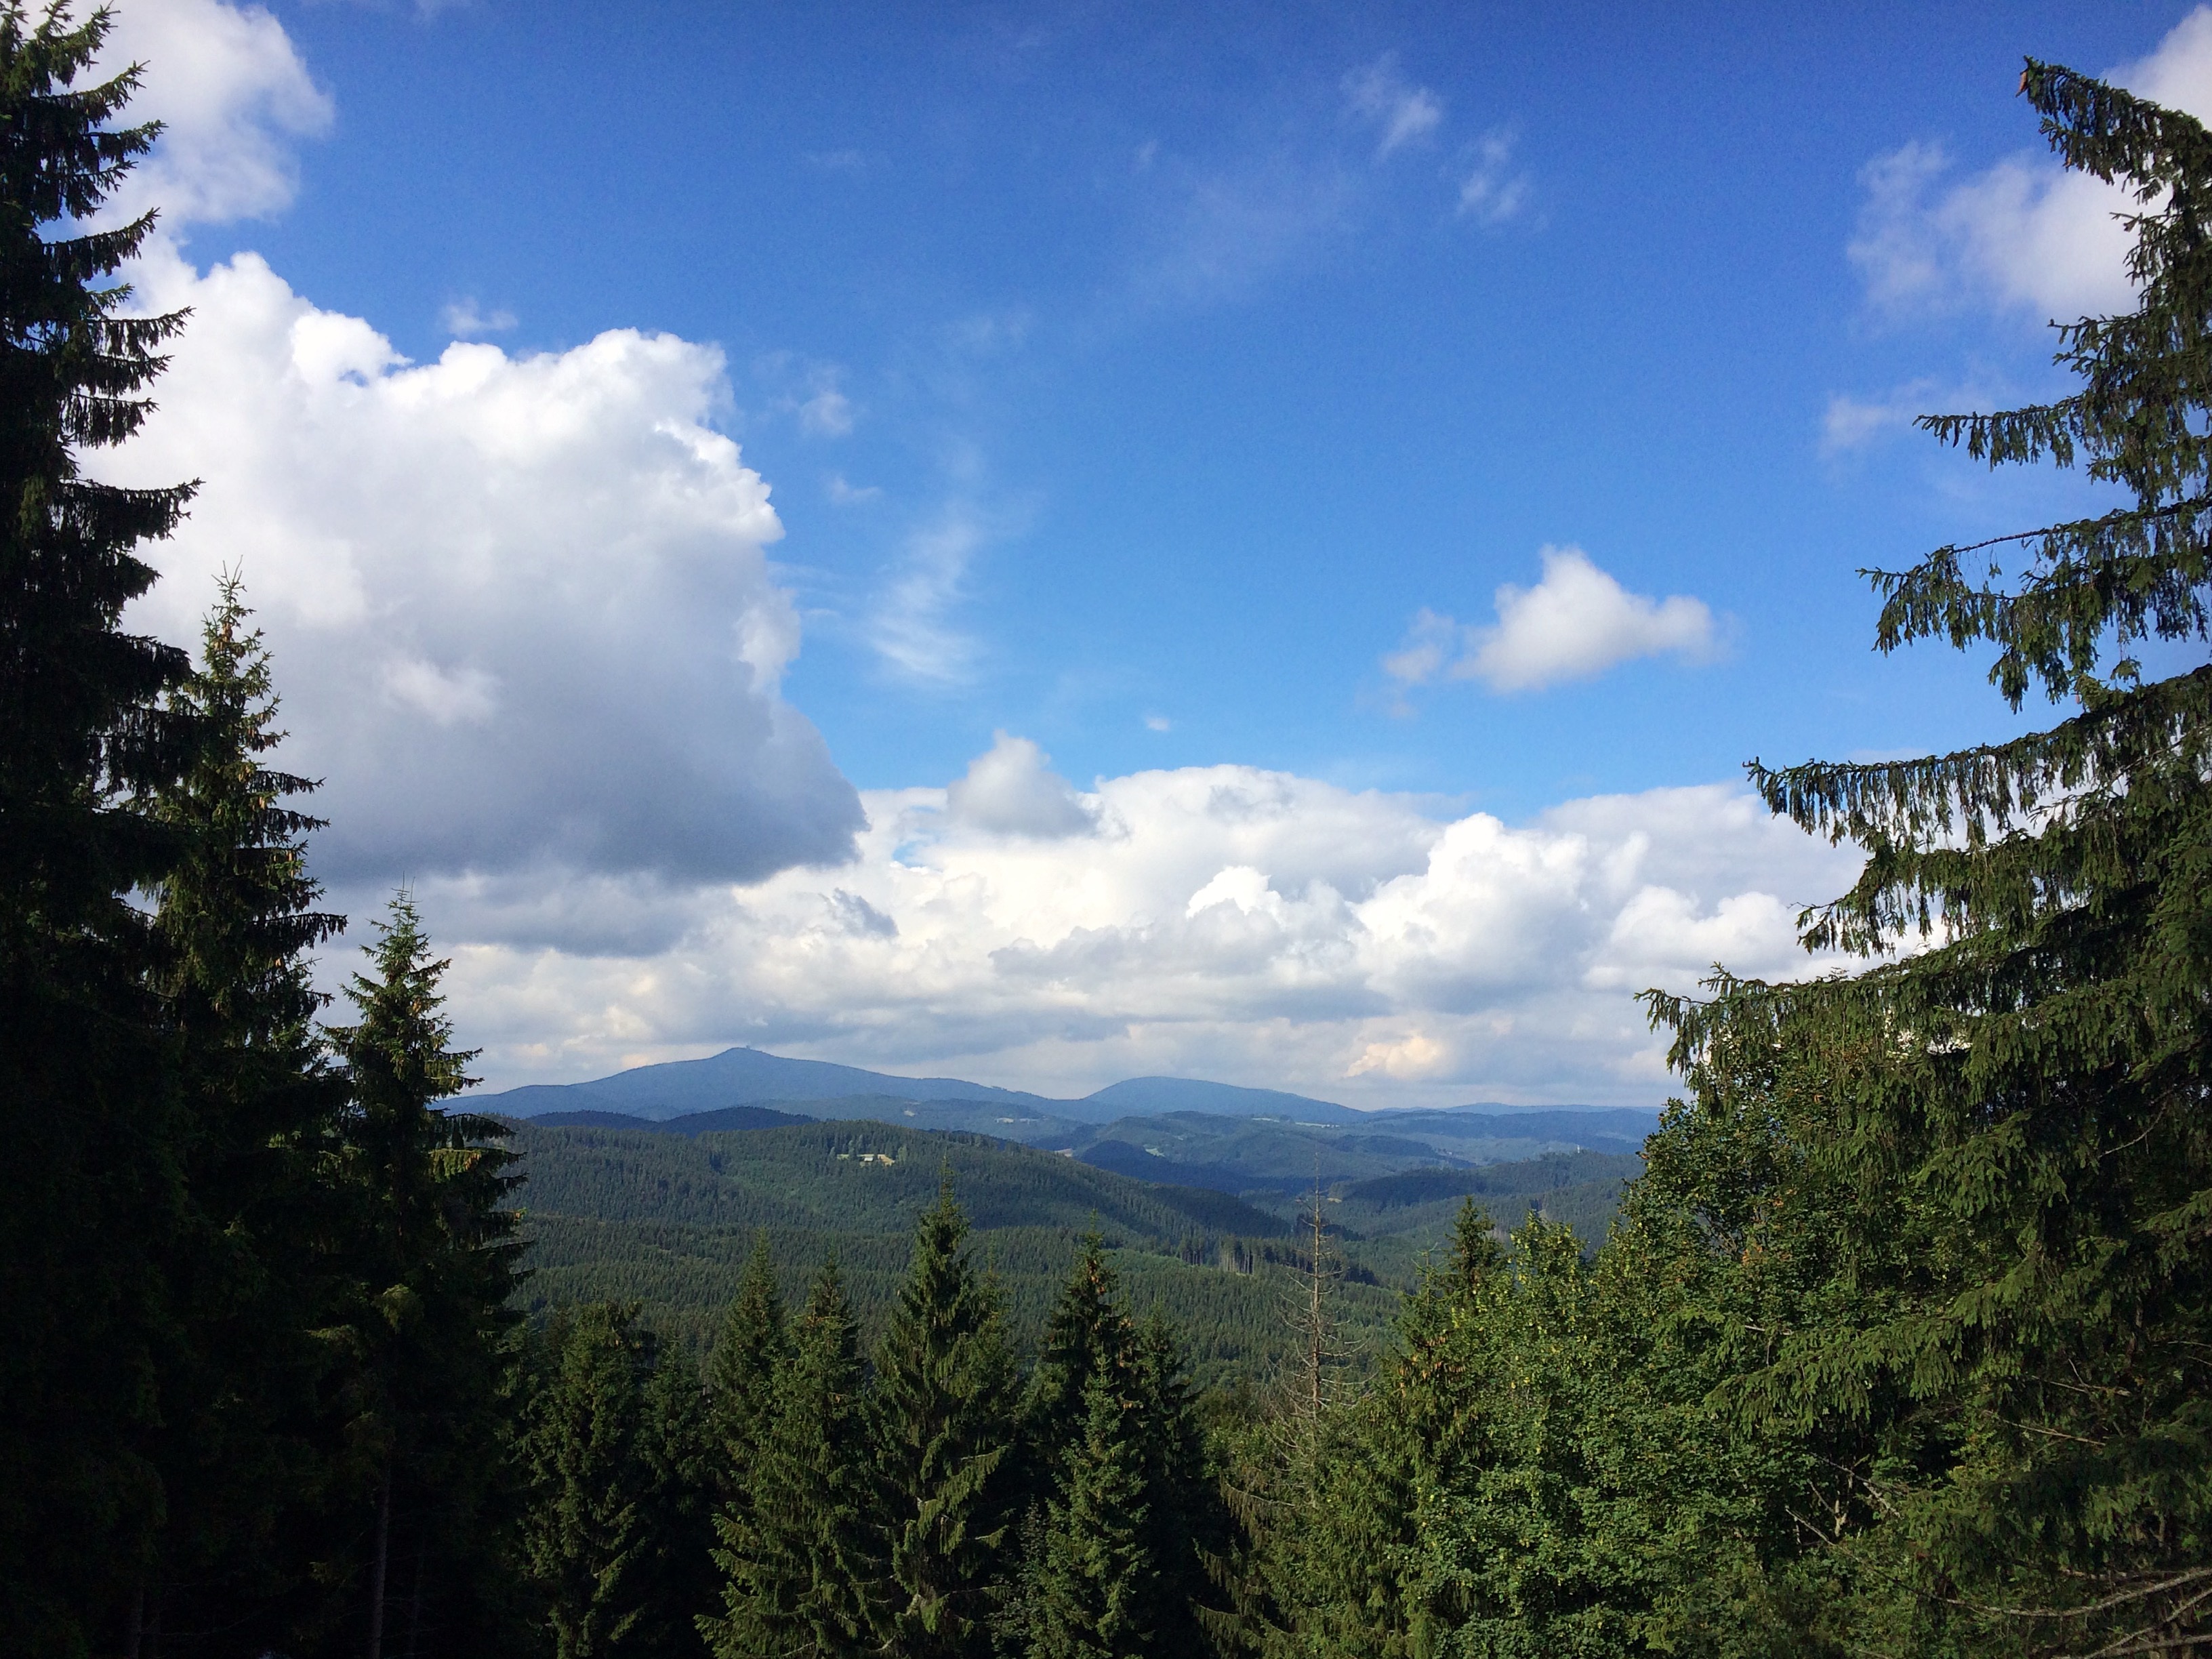
landscape, tree, nature, forest, wilderness, mountain, cloud, sky, meadow, hill, mountain range, panorama, pine, heaven, evergreen, ridge, clouds, alps, plateau, habitat, ecosystem, beskydy, lysa hora, natural environment evergreen, natural environment, geographical feature, mountainous landforms, temperate coniferous forest